Joseph T. Kelliher

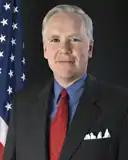
Joseph T. Kelliher as Chairman of FERC 2005

Joseph Timothy Kelliher (born January 17, 1961) is an American energy executive and former chairman of the Federal Energy Regulatory Commission (FERC).